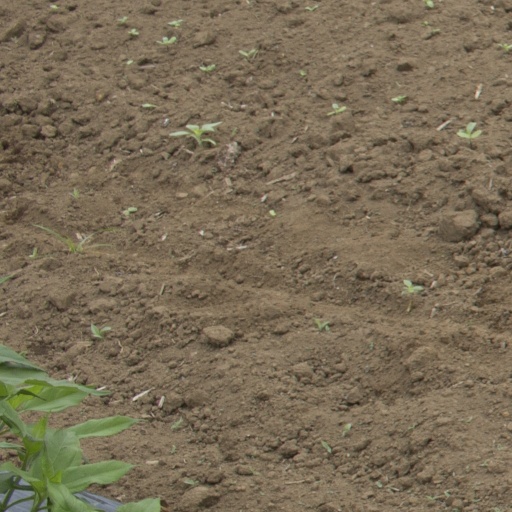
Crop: Jerusalem artichoke